Sacred trees and groves in Germanic paganism and mythology

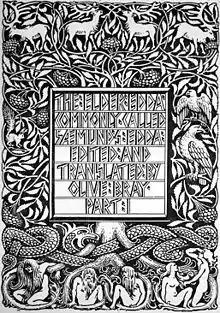
A stylized depiction of the cosmological tree Yggdrasil by W. G. Collingwood in Olive Bray's English translation of the "Poetic Edda"

Trees hold a particular role in Germanic paganism and Germanic mythology, both as individuals (sacred trees) and in groups (sacred groves). The central role of trees in Germanic religion is noted in the earliest written reports about the Germanic peoples, with the Roman historian Tacitus stating that Germanic cult practices took place exclusively in groves rather than temples. Scholars consider that reverence for and rites performed at individual trees are derived from the mythological role of the world tree, Yggdrasil; onomastic and some historical evidence also connects individual deities to both groves and individual trees. After Christianisation, trees continue to play a significant role in the folk beliefs of the Germanic peoples.